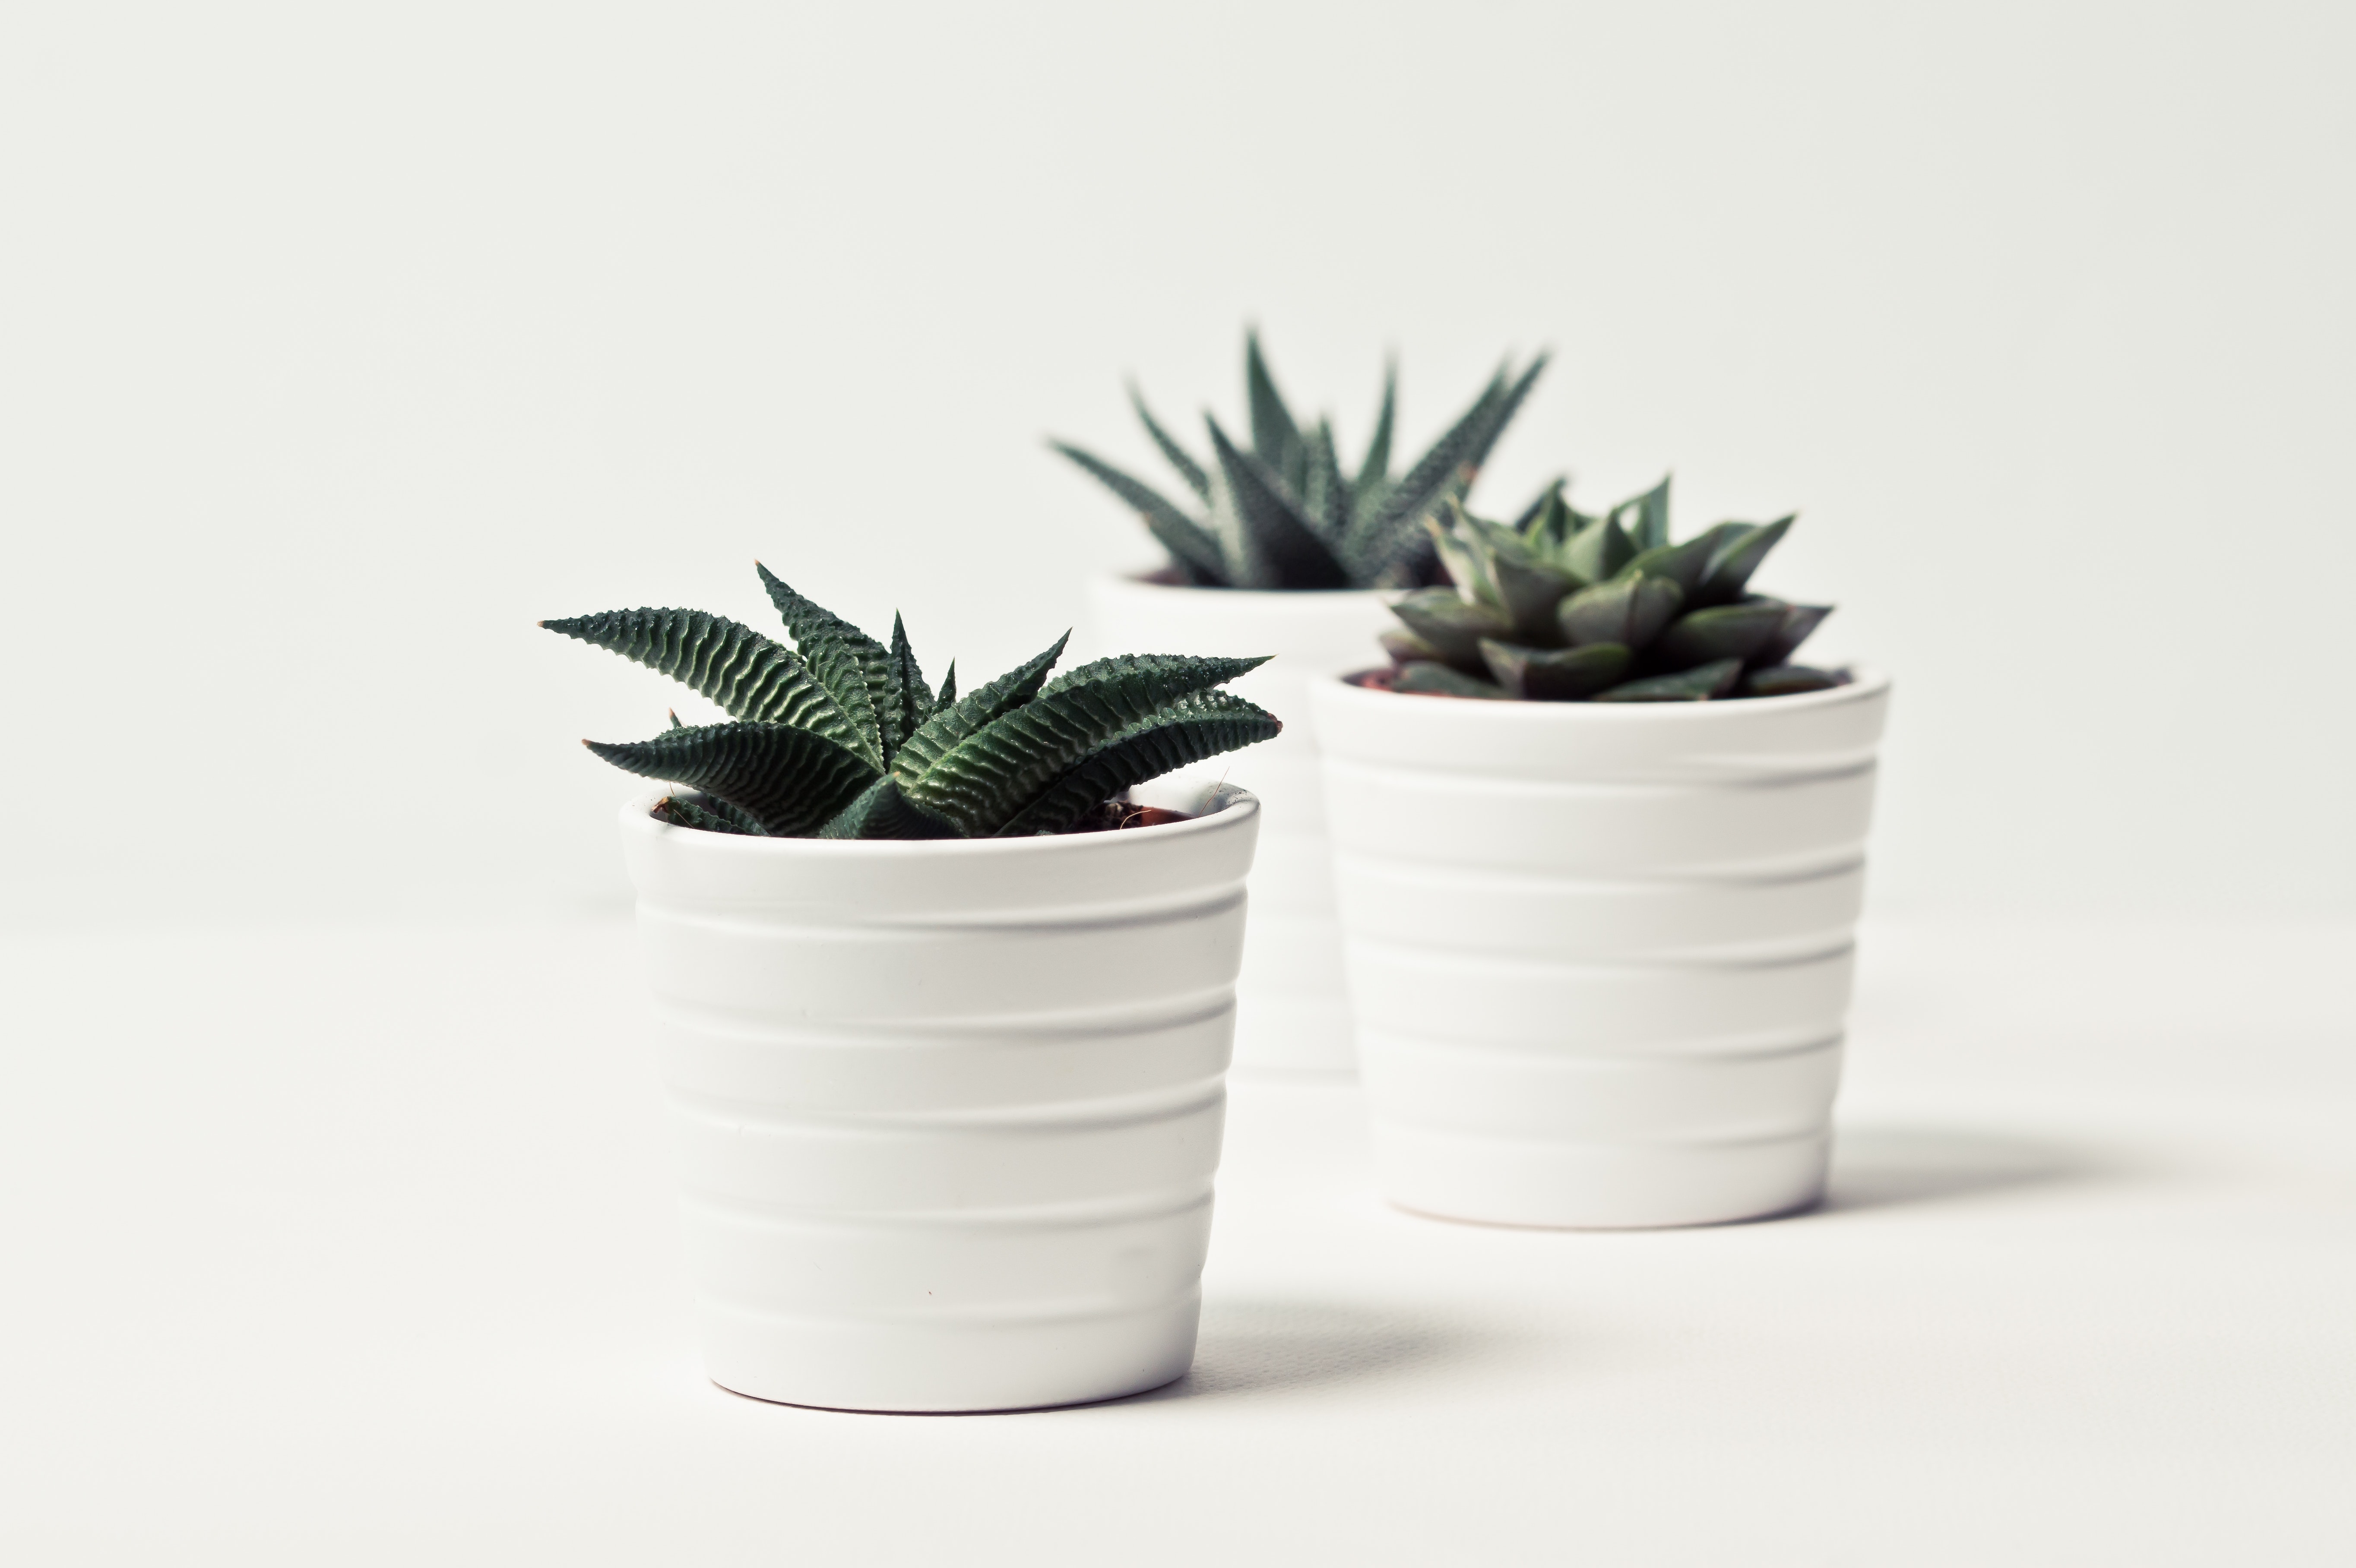
flowerpot, white, houseplant, plant, echeveria, flower, cactus, succulent plant, agave, aloe, perennial plant